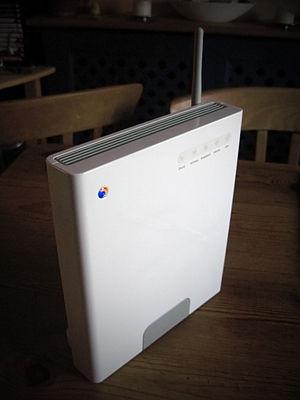
Le BT Home Hub est un appareil électronique commercialisé par l'opérateur de télécommunications anglais BT. Les premiers BT Home Hub et notamment le v1.0 et v1.5 étaient produit par Inventel.